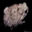
Label: frog